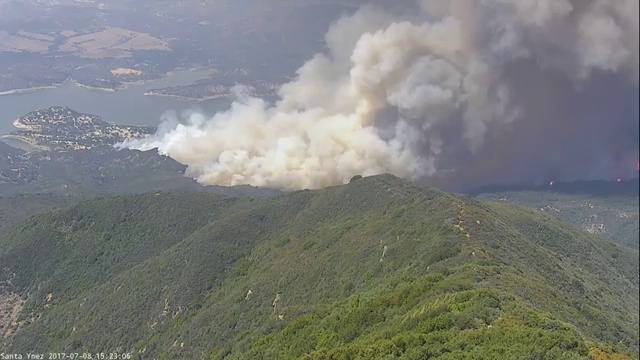
Fire: no
Smoke: yes